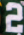
Number: 2